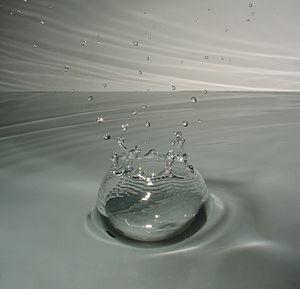
Impact d'une goutte sur la surface de l'eau. Tiếng Việt: Một giọt nước rơi xuống mặt nước.
La Terre est la troisième planète par ordre d'éloignement au Soleil et la cinquième plus grande aussi bien par la masse que le diamètre du Système solaire. Par ailleurs, elle est le seul objet céleste connu pour abriter la vie. Elle orbite autour du Soleil en 365,256 jours solaires — une année sidérale — et réalise une rotation sur elle-même relativement au Soleil en 23 h 56 min 4 s — un jour sidéral — soit un peu moins que son jour solaire de 24 h du fait de ce déplacement autour du Soleil. L'axe de rotation de la Terre possède une inclinaison de 23°, ce qui cause l'apparition des saisons.